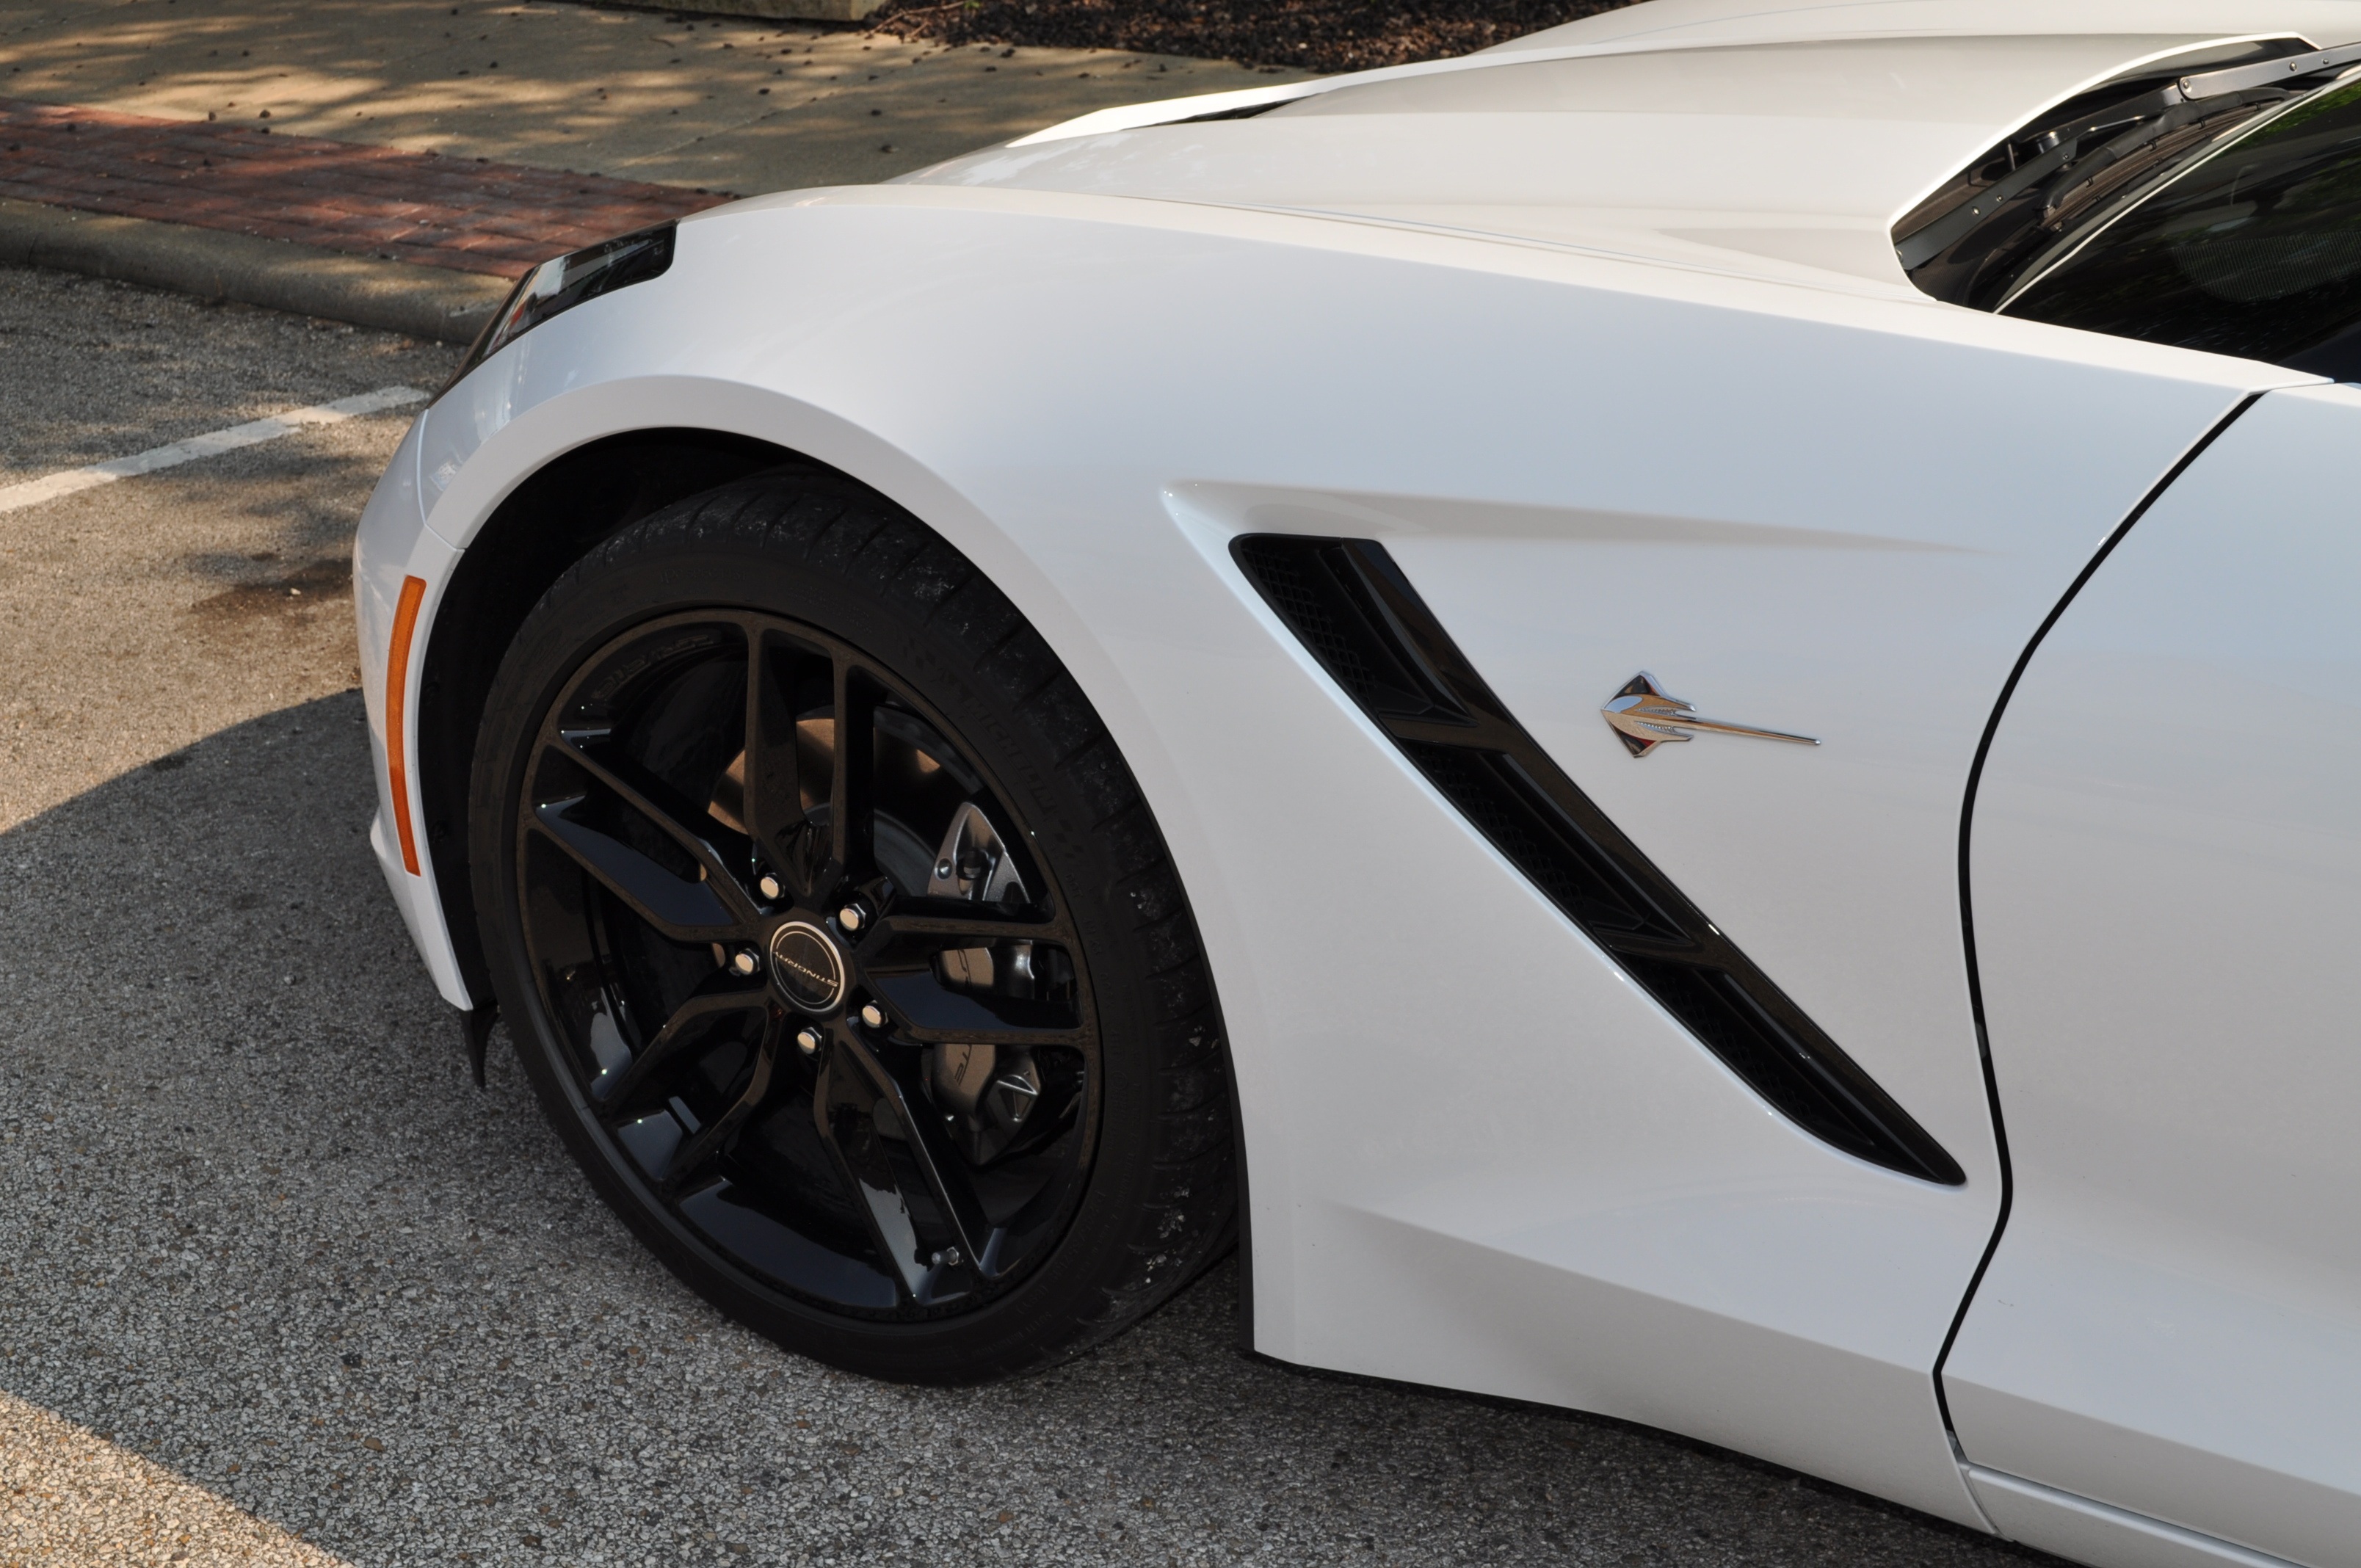
man, people, road, white, traffic, street, car, wheel, automobile, seat, driving, asphalt, travel, male, transportation, transport, vehicle, auto, garage, business, speed, tire, stingray, automotive, sports car, supercar, luxury, design, sports, steering, rim, motor, safety, new, sale, corvette, buy, rotors, driver, pleasure, lamborghini, rubber, dealer, maintenance, brakes, insurance, renting, land vehicle, drives, brembo, automobile make, automotive exterior, automotive design, luxury vehicle, performance car, lamborghini gallardo